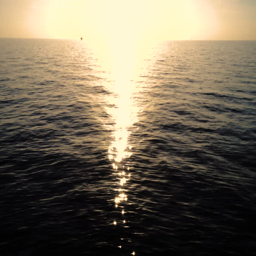
reflection on a water surface at the sea in sunset time